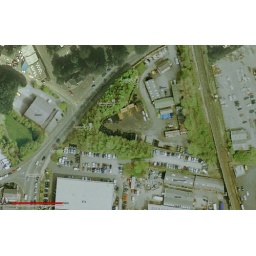
Canal line runs left to right below limekilns,through car compound,under railway bridge by sub station.